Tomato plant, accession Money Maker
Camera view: bottom (45 deg); turntable rotation: 150 degrees
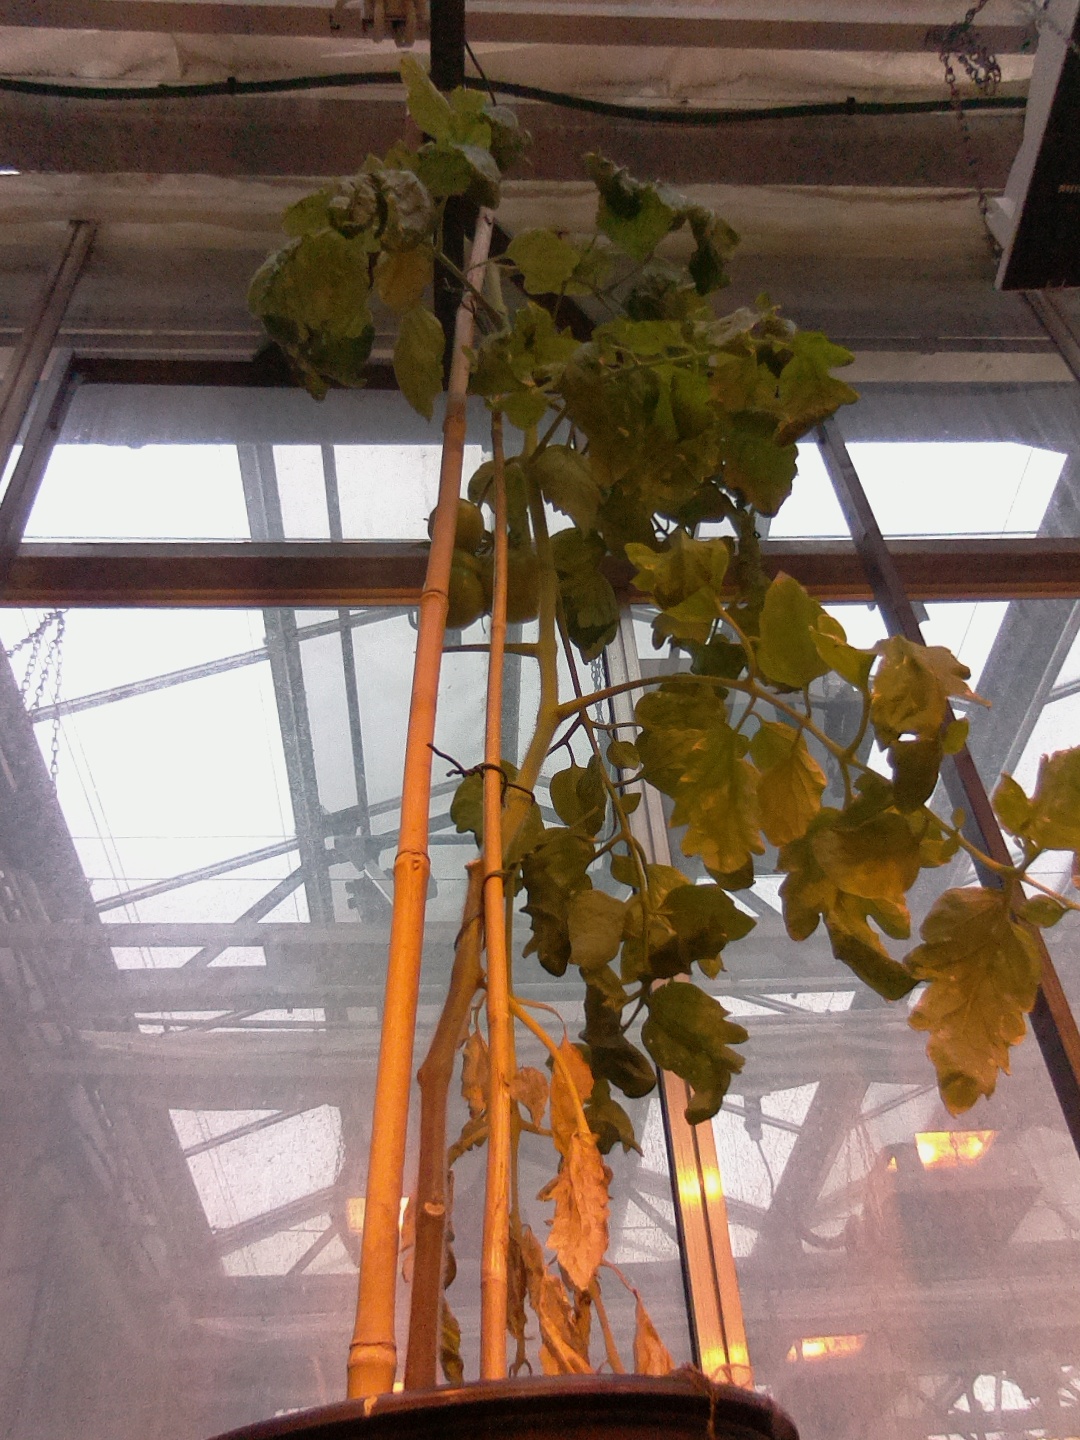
BBCH growth stage 78: 80% -90% of final fruit size